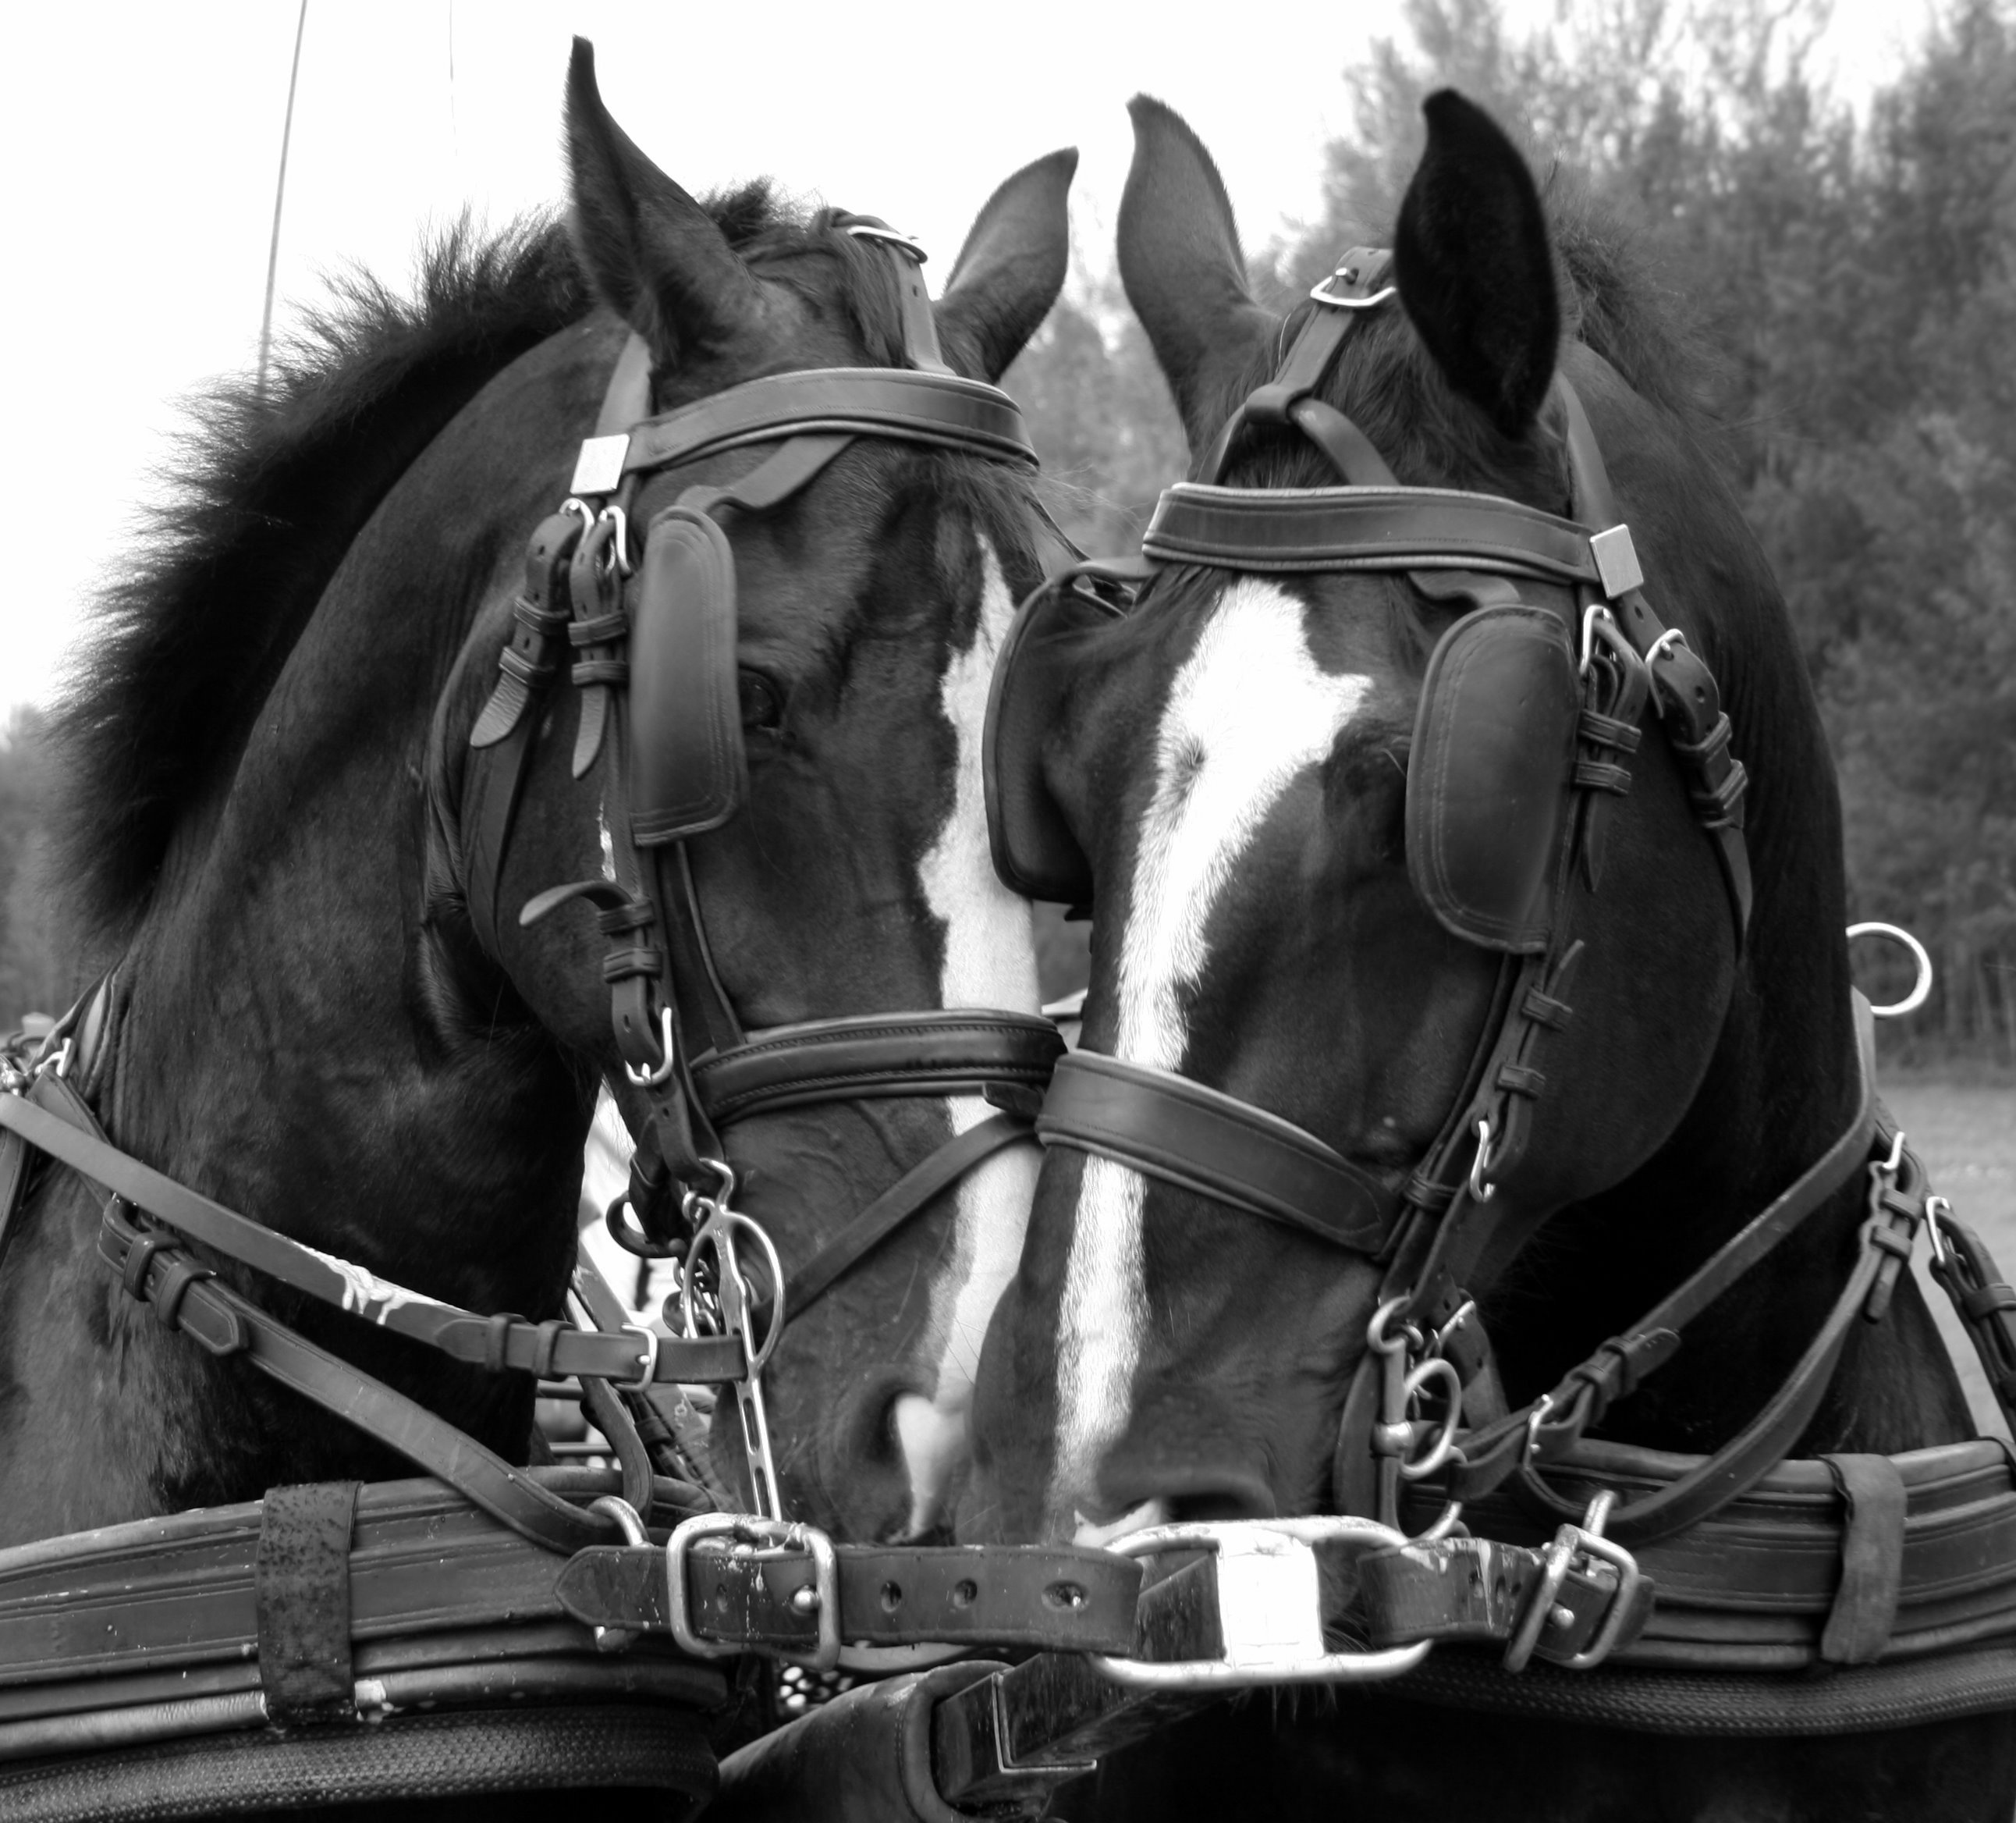
black and white, vehicle, horse, rein, black, monochrome, equestrian, bridle, horses, animals, photograph, carriage, equestrianism, monochrome photography, horse like mammal, horse harness, horse tack, animal sports, english riding, driving horses, tactics snack